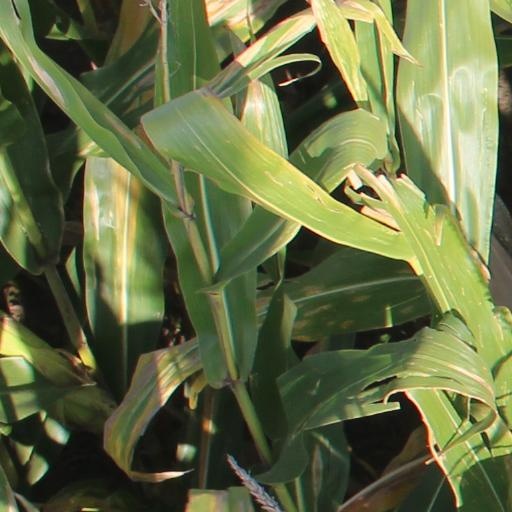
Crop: maize; corn